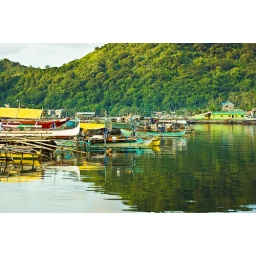
After dawn fishing, boats gather in this area where the market is on the right side... a town proper..&amp;quot;